Brain Age: Train Your Brain in Minutes a Day!

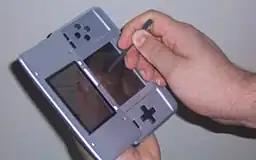
"Brain Age" is played with the Nintendo DS held sideways.

"Brain Age" is designed to be played a little each day, similar to the "Nintendogs" titles and "". The Nintendo DS is held on its side, with the touch screen on the right for right-handed people and the left for left-handed people. The game is entirely touch and voice-controlled – the player either writes the answer to the puzzle on the touch screen or speaks it into the microphone. Before the player can begin a Brain Age session, they must input information. First, players must confirm the date and select which hand they write with. The player then inputs their name and date of birth.